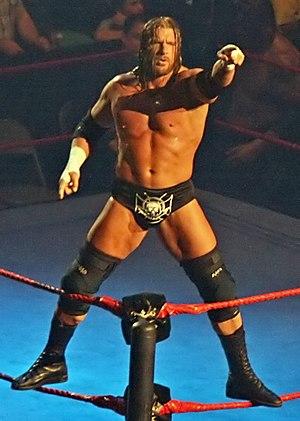
Royal Rumble 2002 est le quinzième Royal Rumble, pay-per-view de catch de la World Wrestling Federation. Il s'est déroulé le 20 janvier 2002 au Philips Arena de Atlanta, Géorgiece fut le dernier être promu par la World Wrestling Federation.